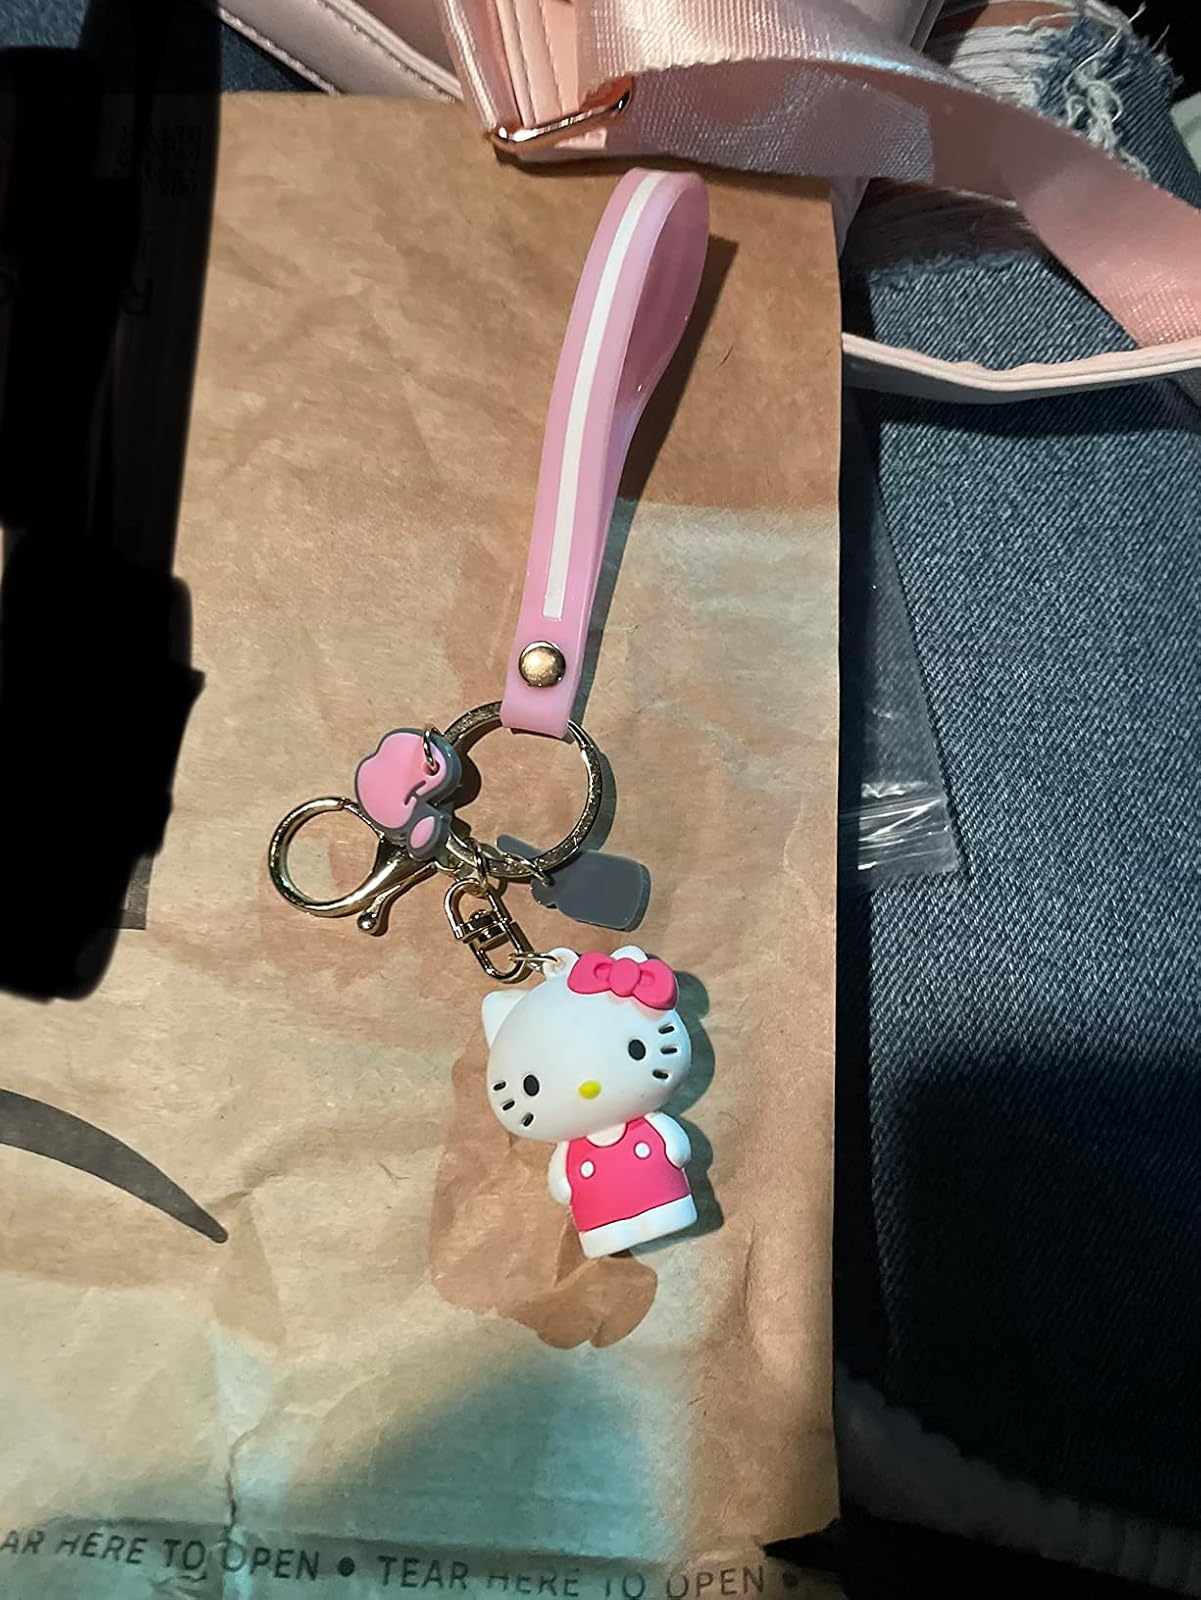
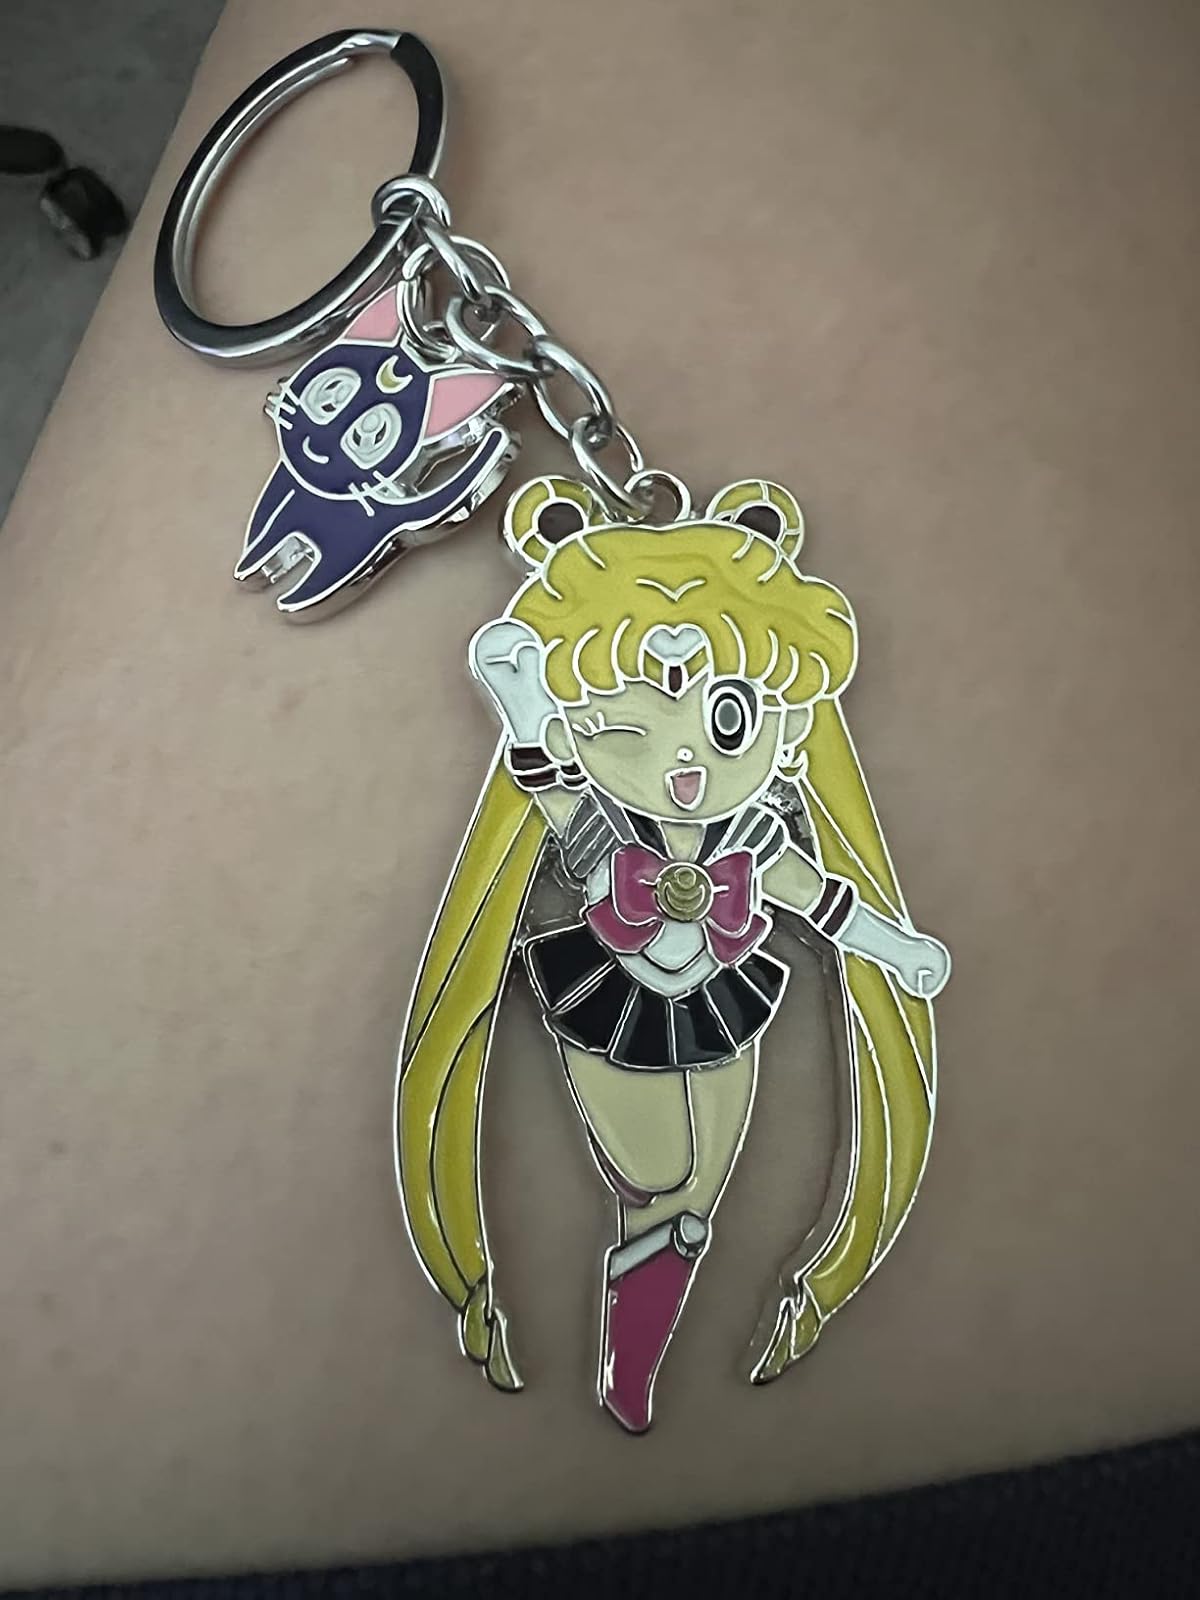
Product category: accessories_keychain
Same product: no